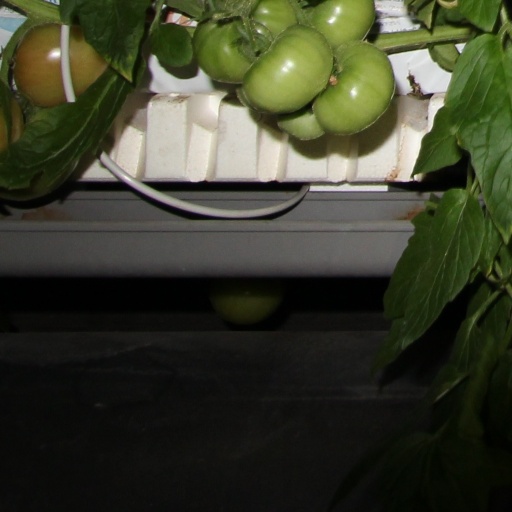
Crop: tomato